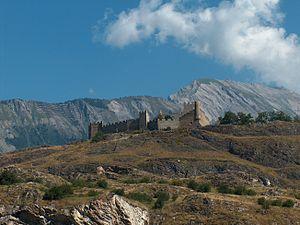
Le château de Tourbillon se trouve au sommet d'une colline à Sion dans le canton du Valais en Suisse. Il fait face à la basilique de Valère située sur la colline opposée. Le château est actuellement à l'état de ruines à la suite d'un incendie en 1788.
Cette liste présente les biens culturels d'importance nationale dans le canton du Valais. Cette liste correspond à l'édition 2009 de l'Inventaire Suisse des biens culturels d'importance nationale pour le canton du Valais. Il est trié par commune et inclus : 58 bâtiments séparés, 16 collections, 15 sites archéologiques et deux cas particuliers.